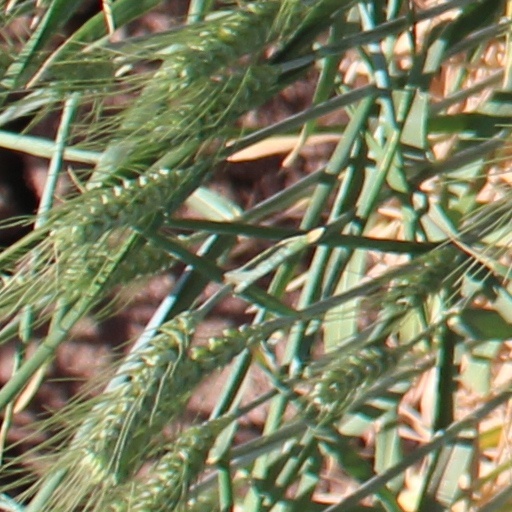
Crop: wheat